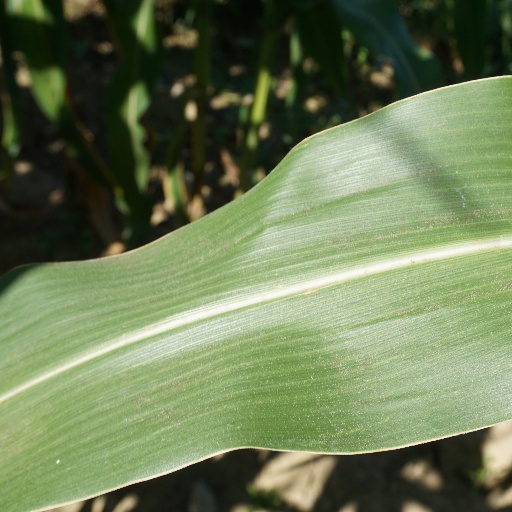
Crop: maize; corn